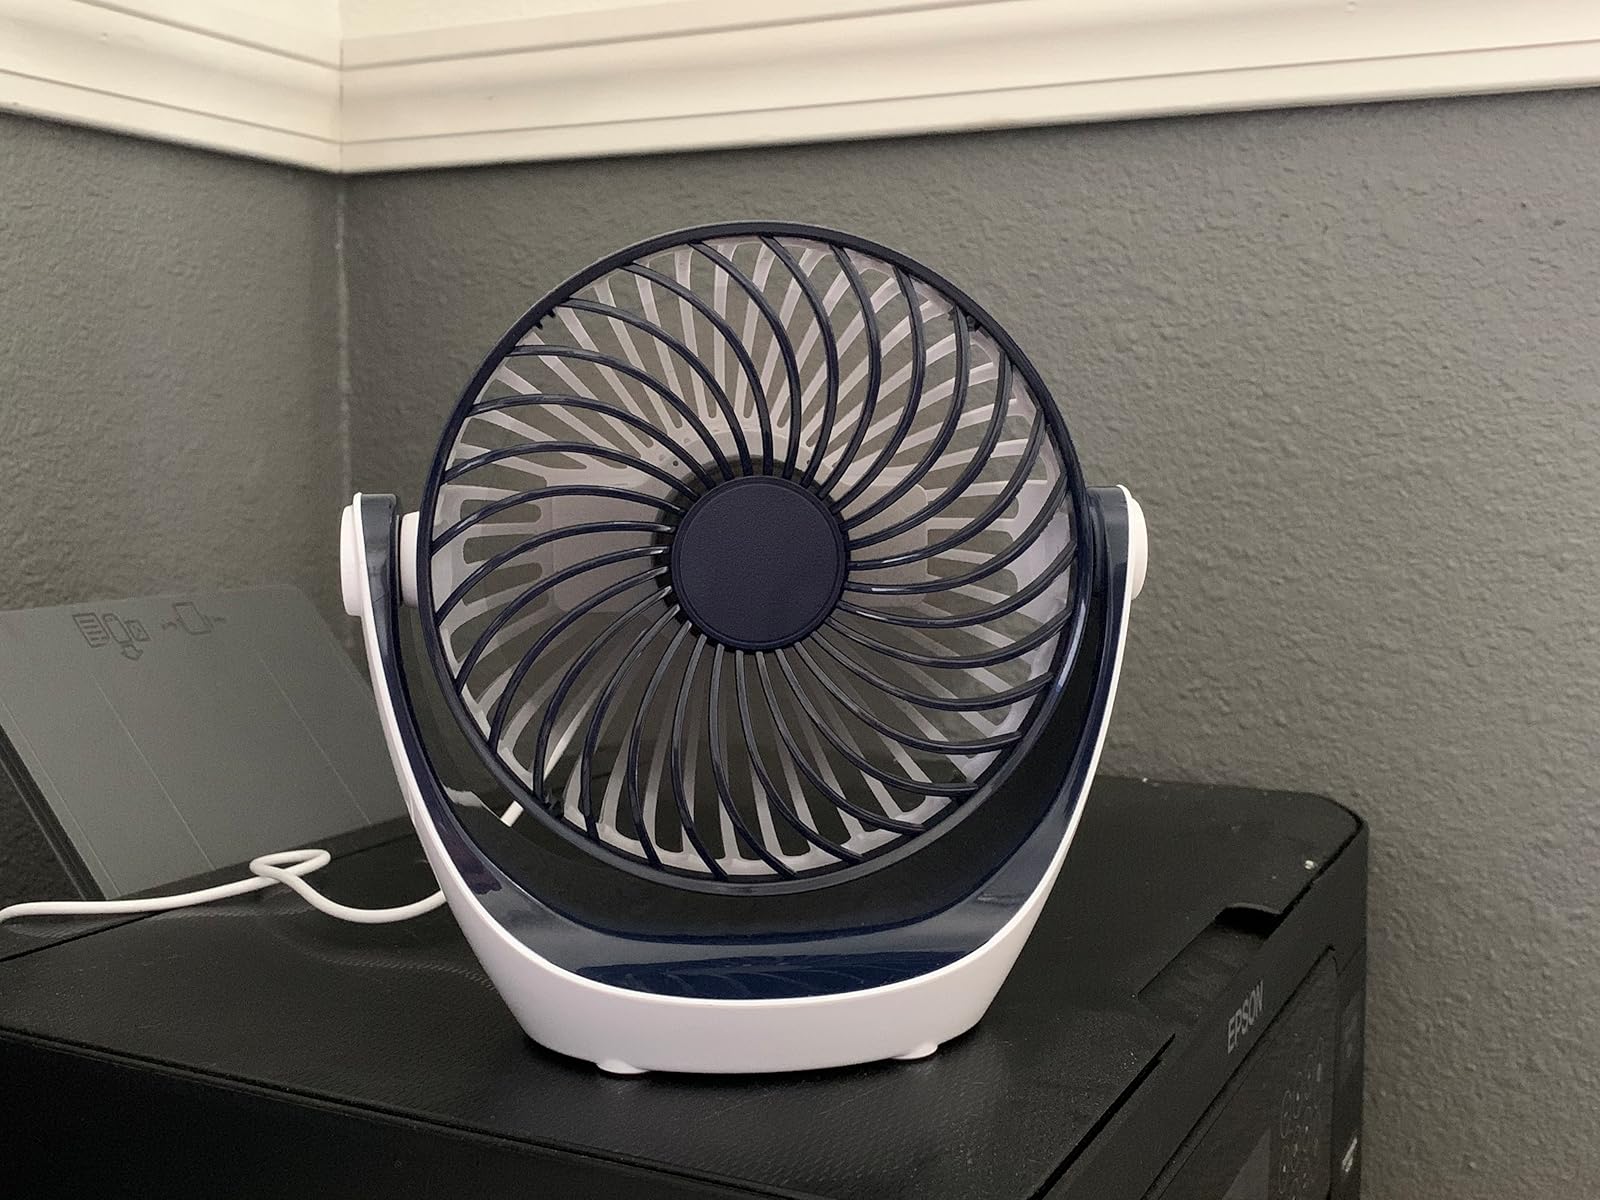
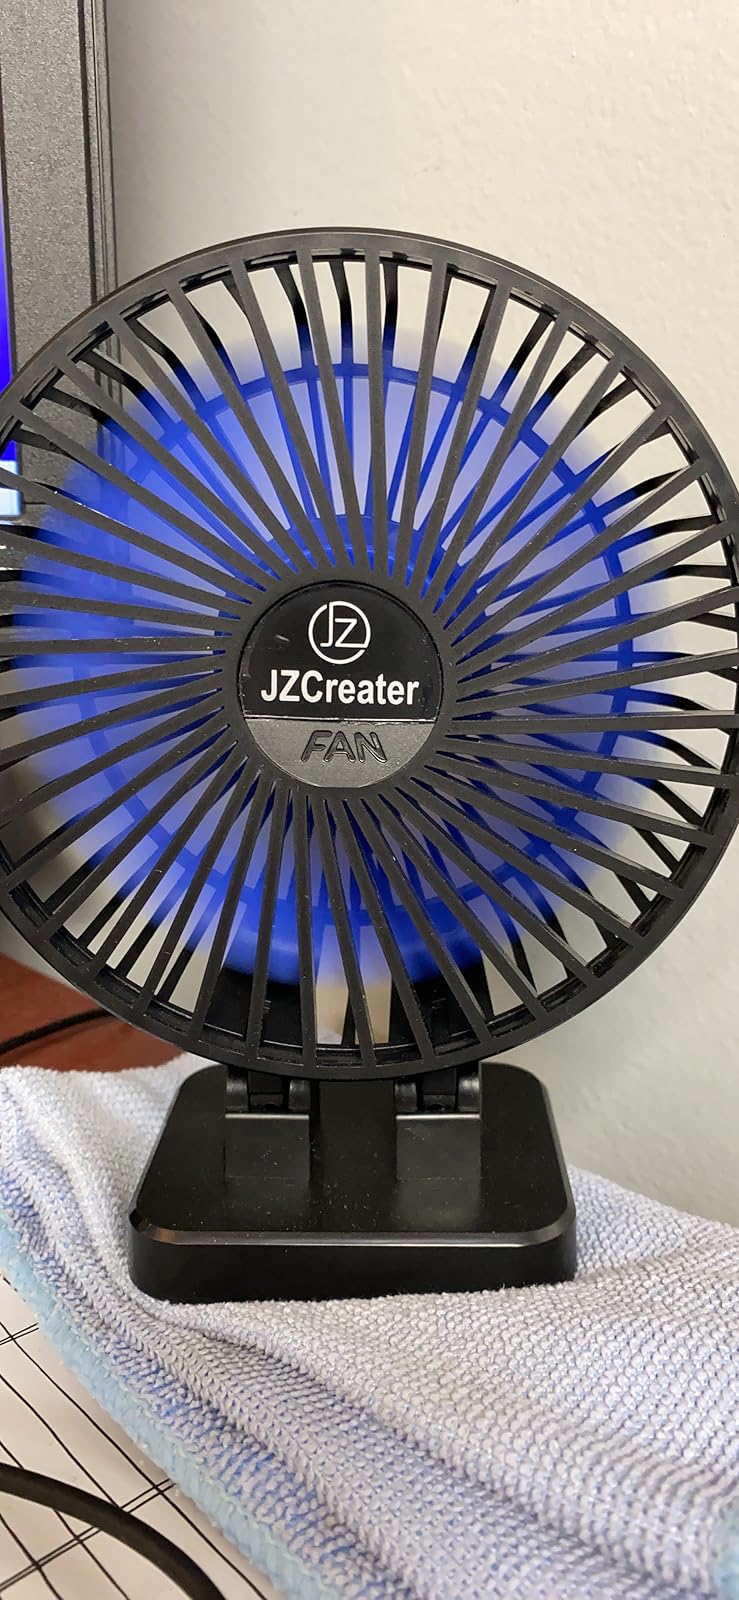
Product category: fan
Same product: no